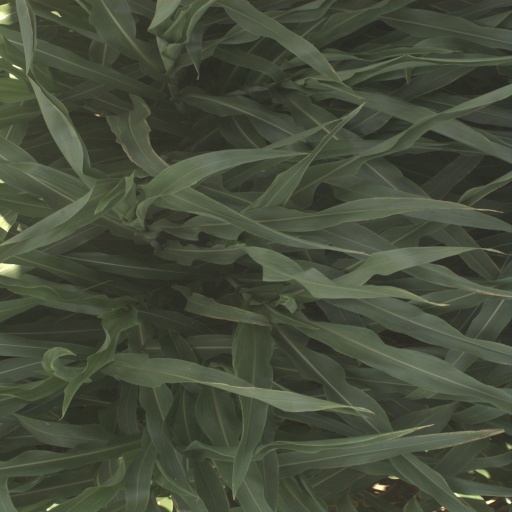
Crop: sorghum